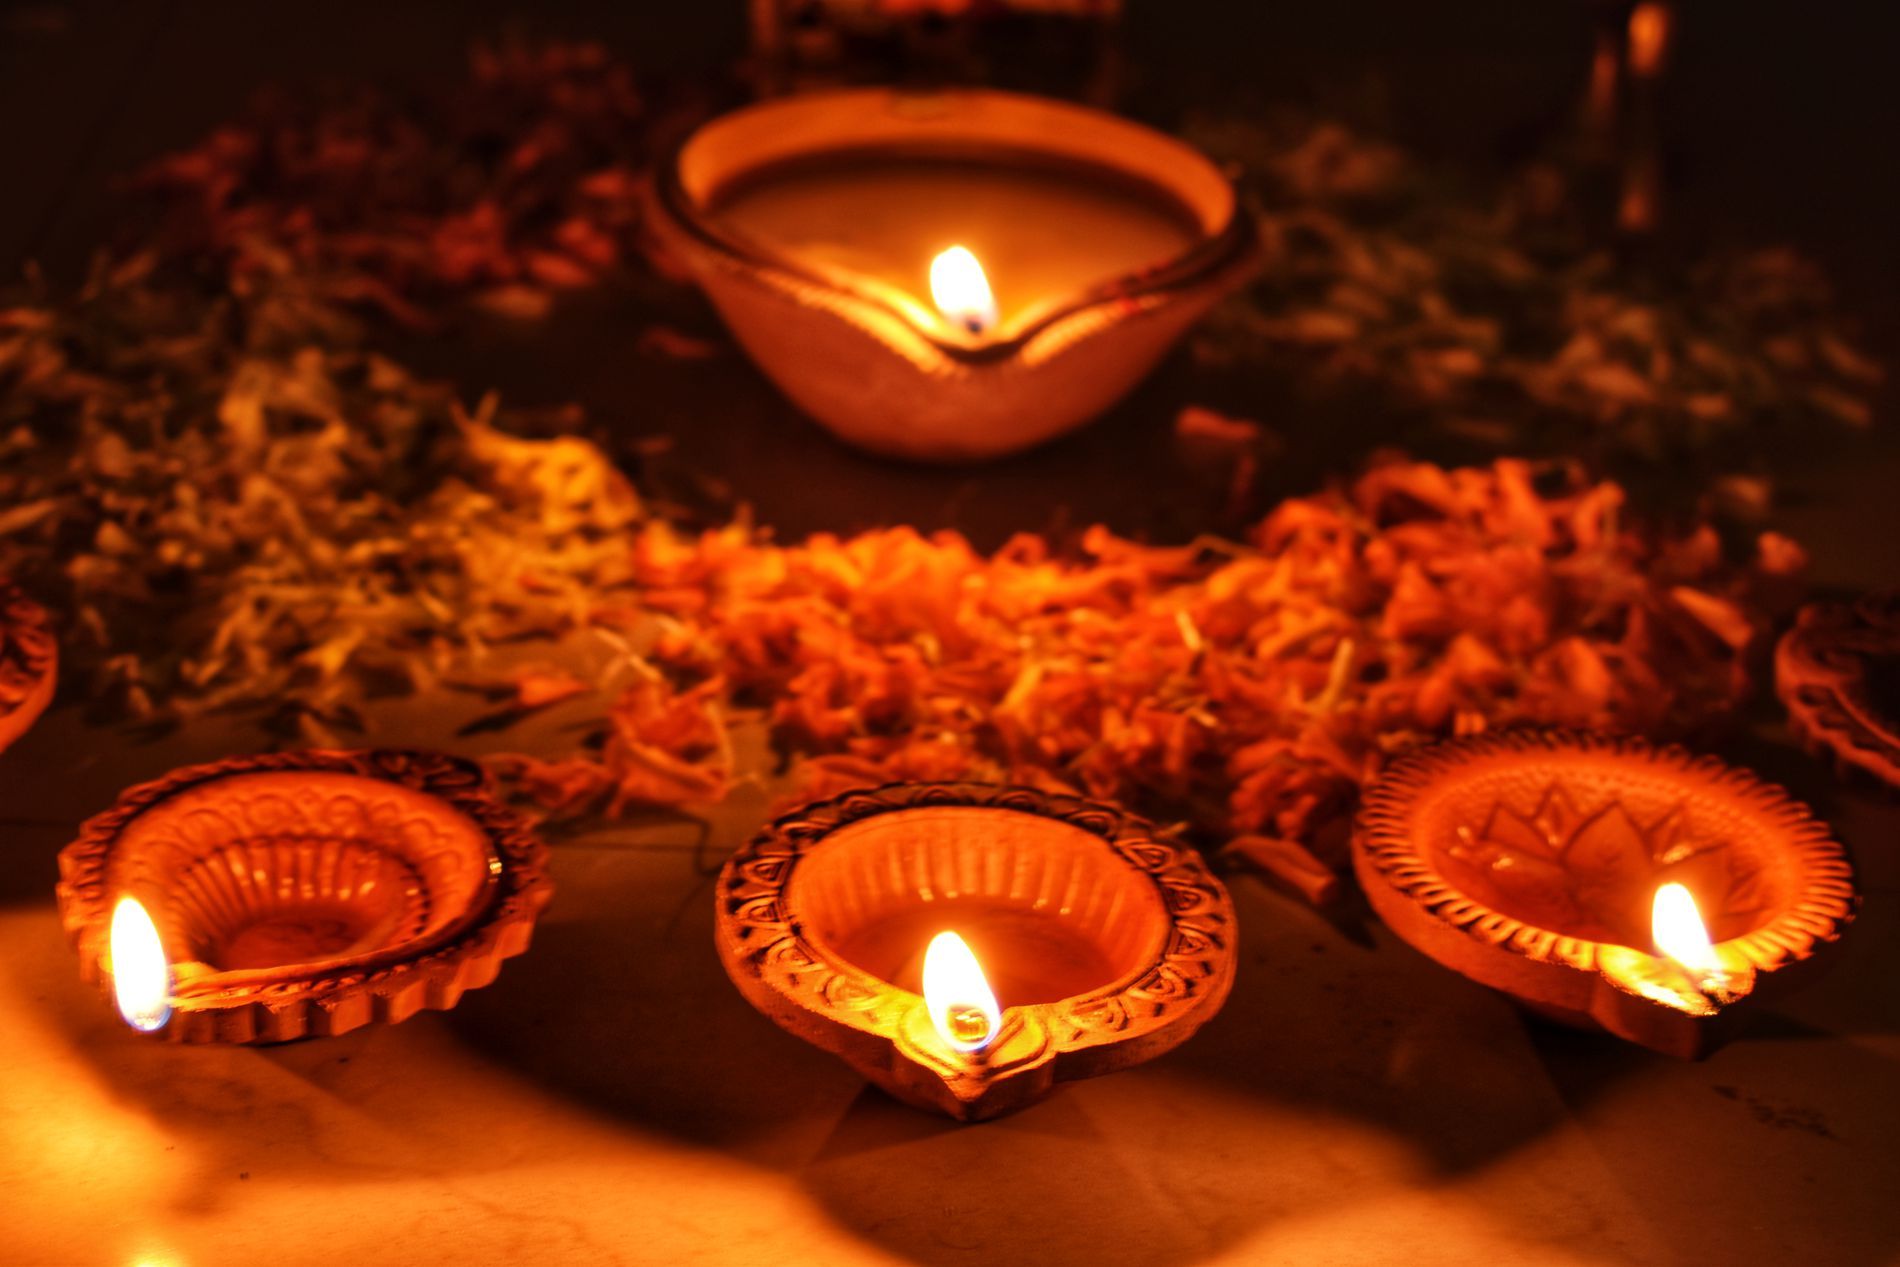
Diwali Clay Lamps
The image shows diyas which are clay lamps used in traditional Indian festivals. They are lined side by side on a plate making a golden glow with orange and yellow flower petals overflowing between them.
Shot at high angle, This image captures the warm, inviting spirit of Diwali. The soft light of the clay lamps is the focal point, surrounded by the vibrant petals. The low light brings out the gentle light of the diyas, creating a sense of calm.
Labels: Diwali, Festival, Candle, Flower Petals, Blur Background, Diya
Camera: NIKON CORPORATION NIKON D5600
Aperture: F5.6
Exposure: 0.5 sec
ISO: 200
Focal length: 48.0 mm